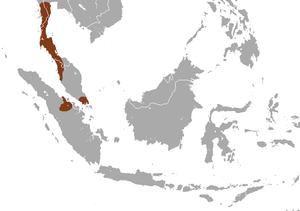
Le Semnopithèque malais est un singe de l'ancien monde qui évolue en Asie du Sud-Est. Ce semnopithèque de la famille des Cercopithecidae a encore une taxinomie très discutée, certains auteurs considérant les espèces Presbytis natunae, Presbytis siamensis et Presbytis chrysomelas comme des sous-espèces du semnopithèque malais.